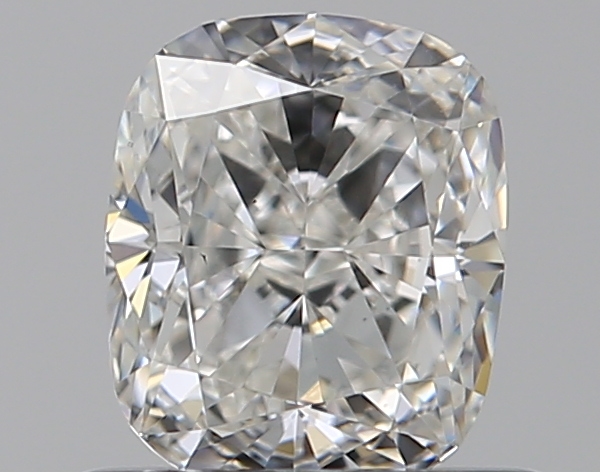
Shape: cushion
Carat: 0.7
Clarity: VS2
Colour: G
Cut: VG
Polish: EX
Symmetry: VG
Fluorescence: M
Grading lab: GIA
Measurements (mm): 5.48 x 4.63 x 3.18